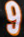
Number: 9